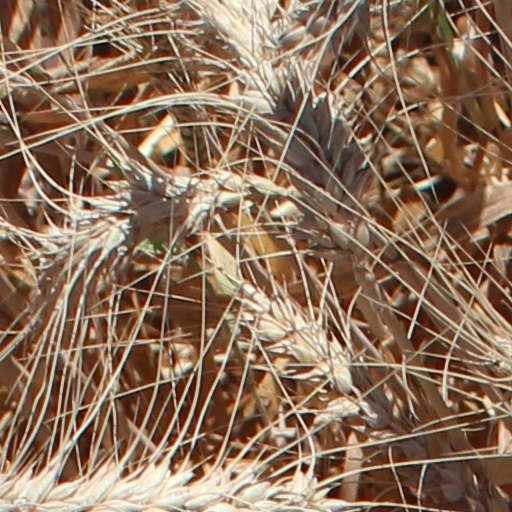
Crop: wheat